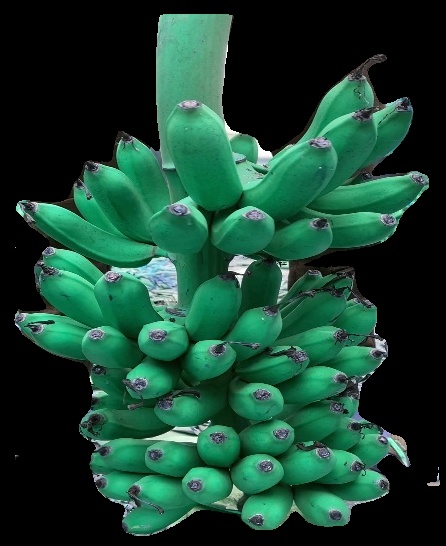
Variety: rasbale
Grade: grade1